Ludovike Simanowiz

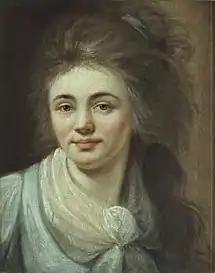
Self-portrait with Billowing Hair (1791)

Kunigunde Sophie Ludovike Simanowiz (née Reichenbach; February 21, 1759, Schorndorf - September 3, 1827, Ludwigsburg) was a German portrait painter in the Classical style.